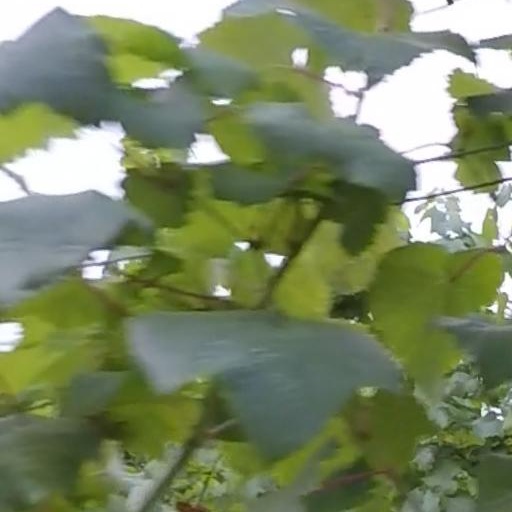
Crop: grape